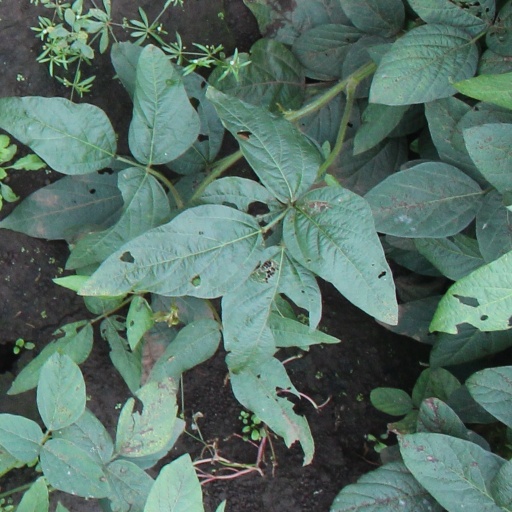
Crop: soybean